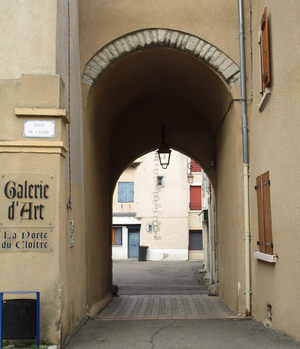
Porte du Cloître, médiévale, à Sury le Comtal
Sury-le-Comtal est une commune française située dans le département de la Loire en région Auvergne-Rhône-Alpes, faisant partie de Loire Forez Agglomération et de l'ancienne province du Forez.